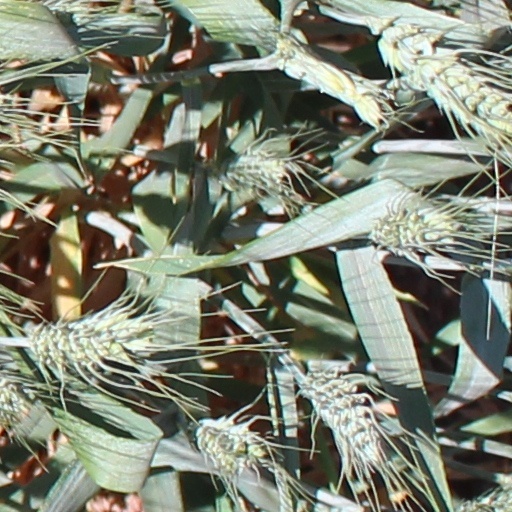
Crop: wheat